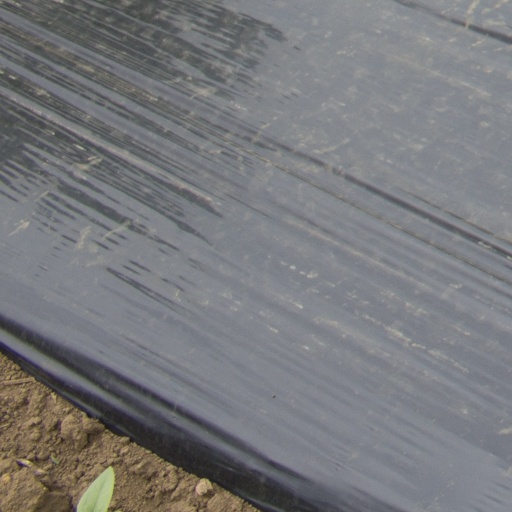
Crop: Jerusalem artichoke